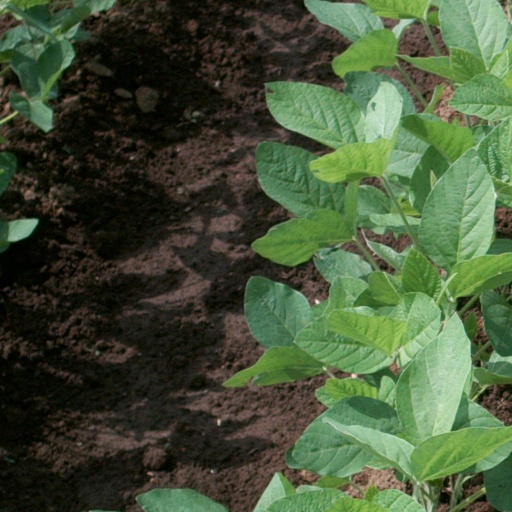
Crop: soybean